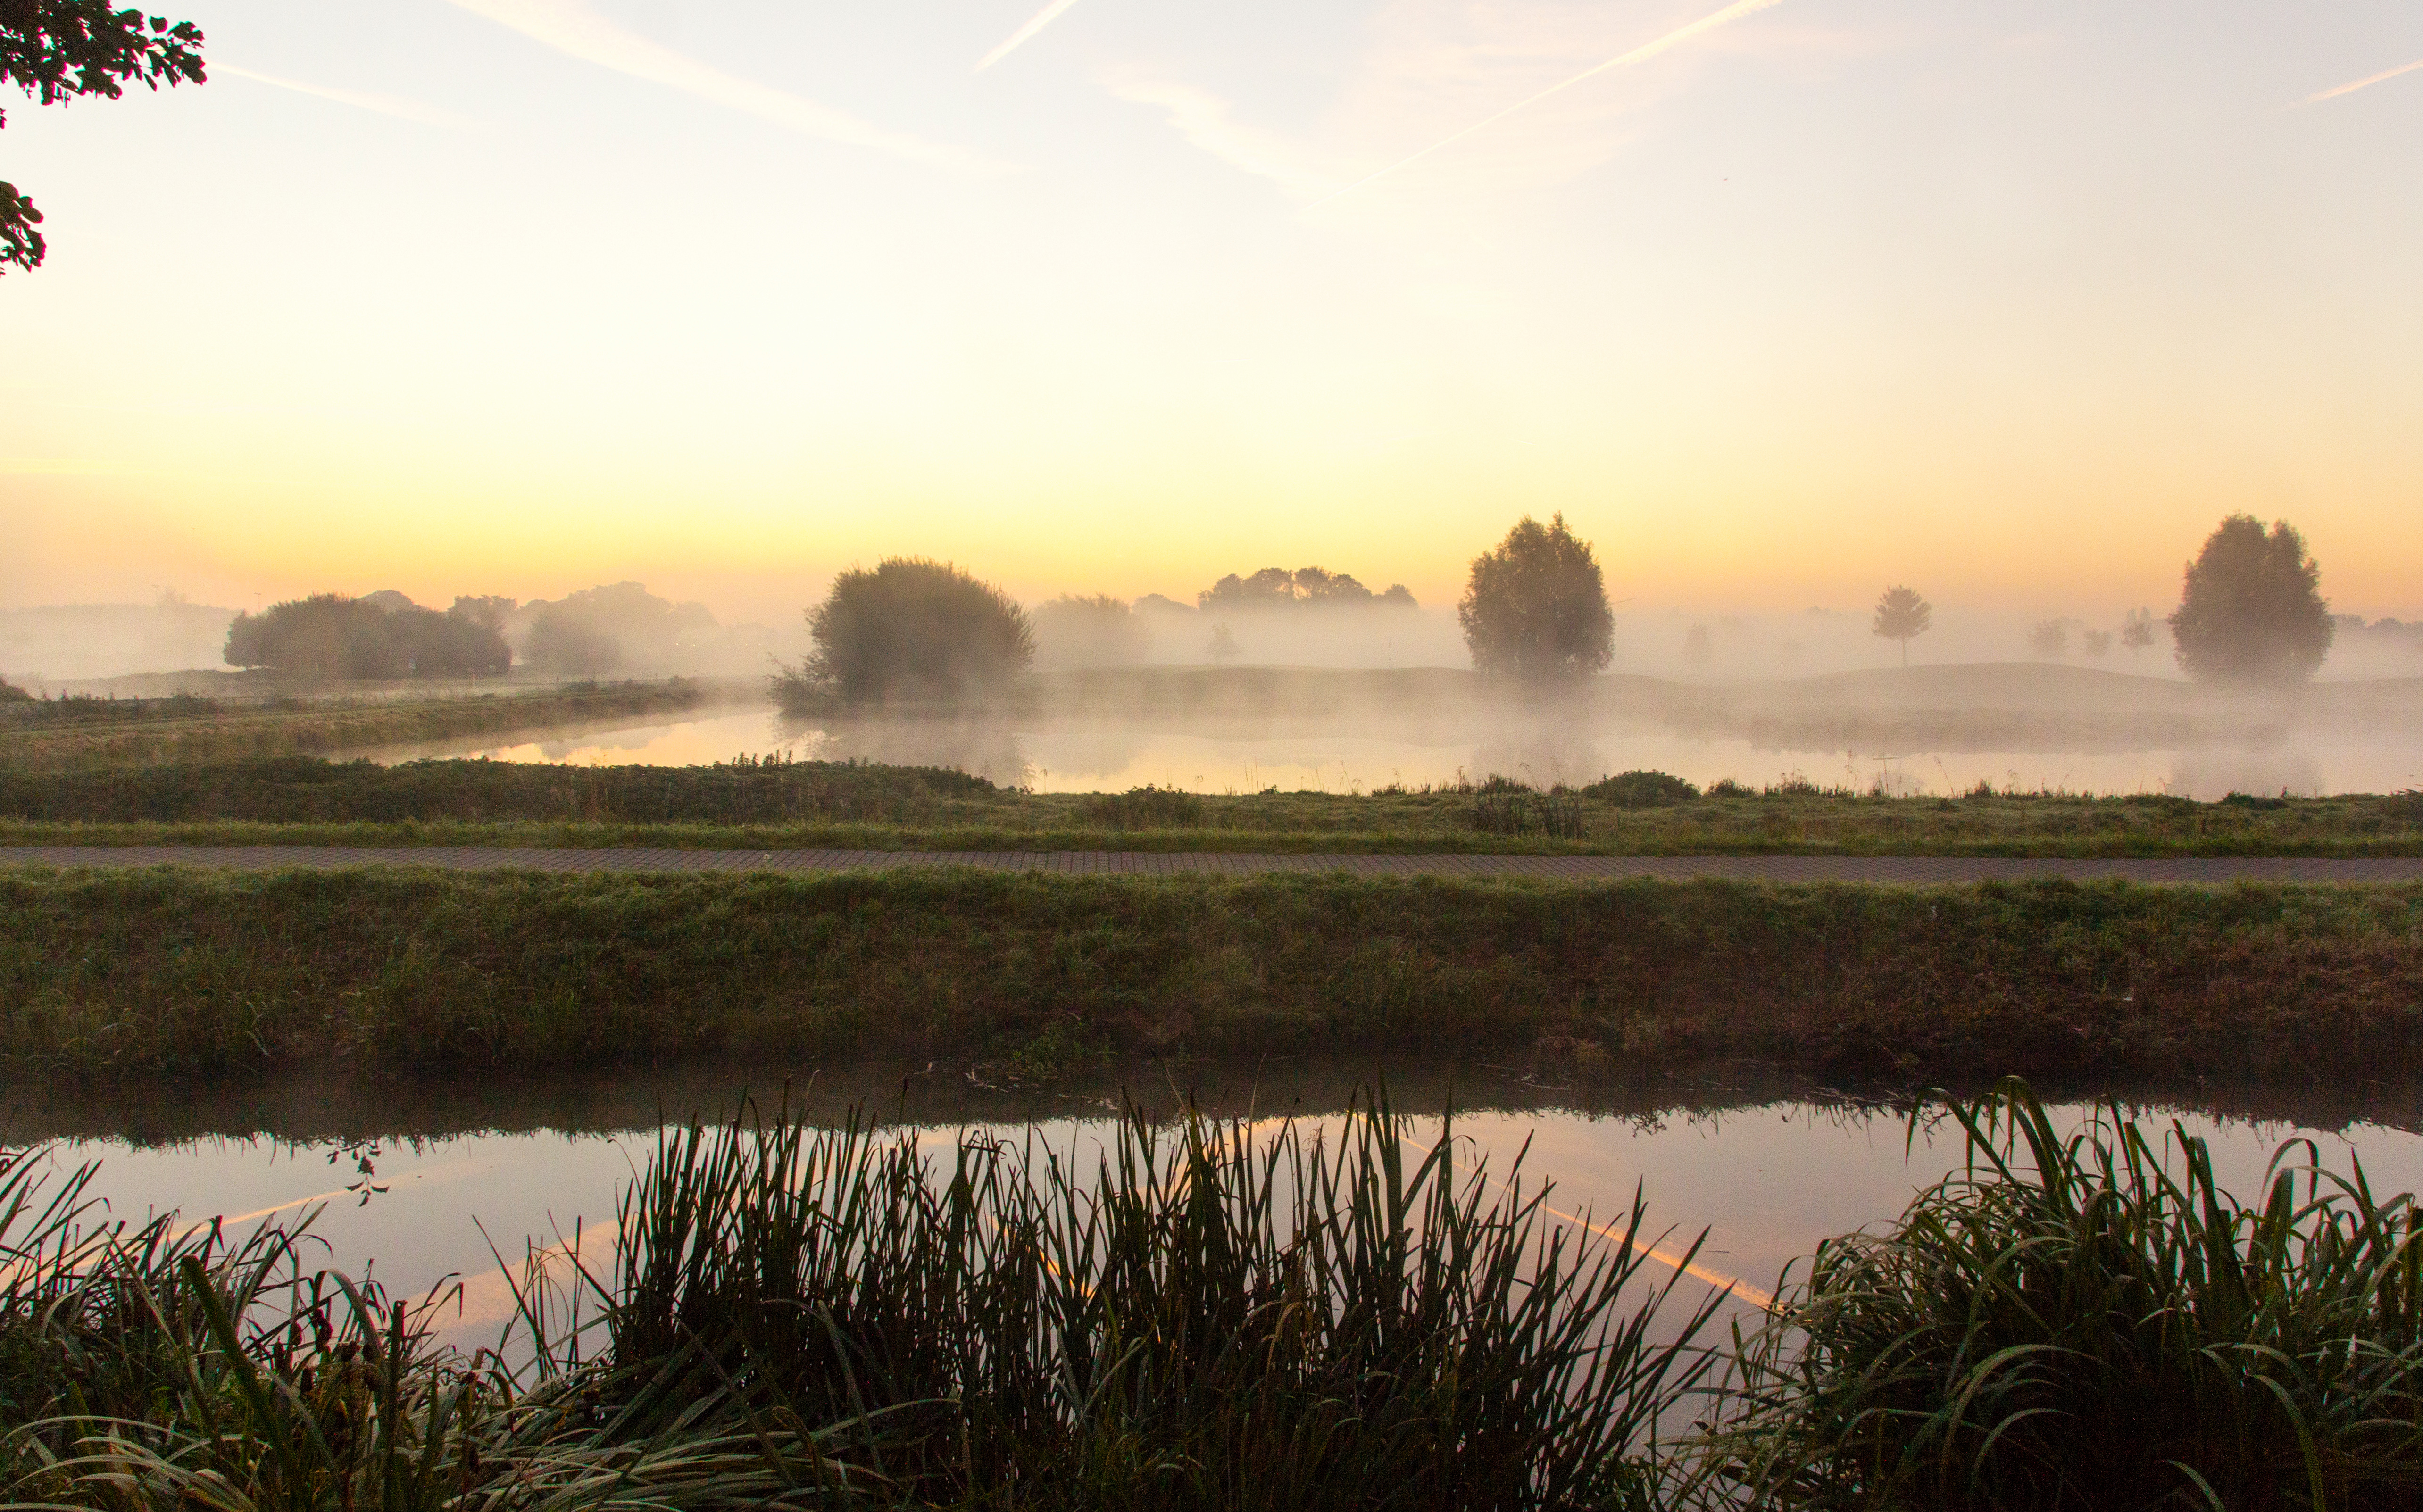
mist, autumn, natural landscape, nature, sky, atmospheric phenomenon, reflection, morning, water, sunrise, river, water resources, fog, sunlight, bank, dawn, cloud, lake, tree, landscape, wetland, marsh, grass, evening, calm, watercourse, floodplain, bog, national park, sunset, loch